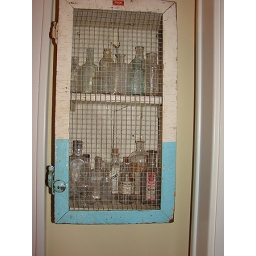
oldie glass bottle collection in vintage cab